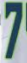
Number: 7